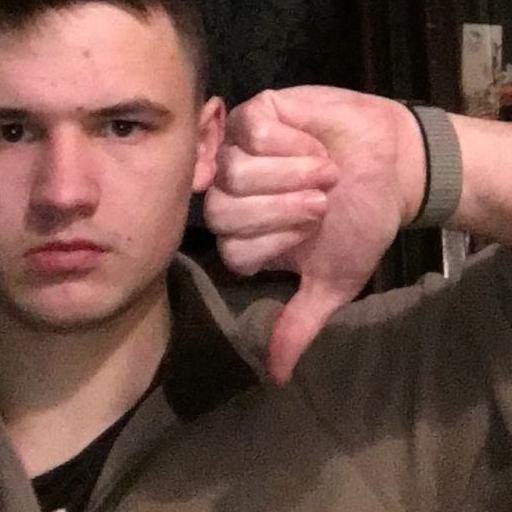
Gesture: dislike